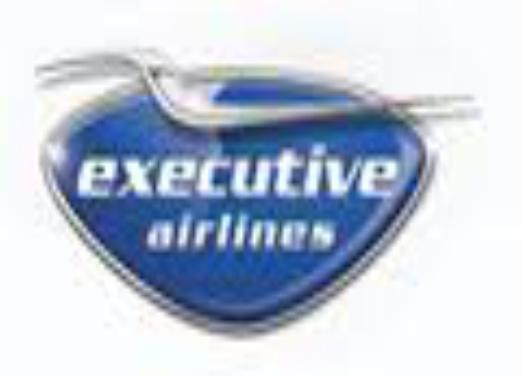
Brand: Executive Airlines
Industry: Transportation